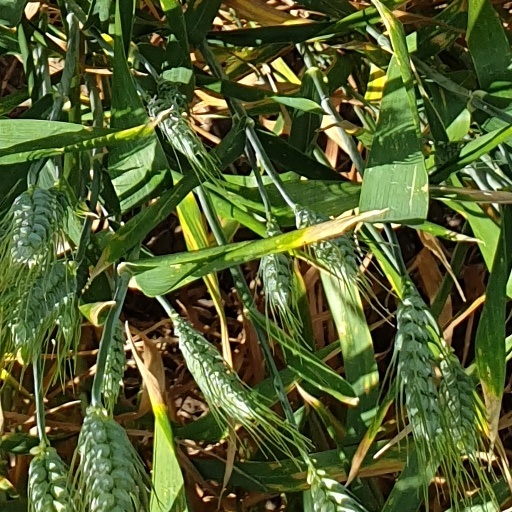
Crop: wheat